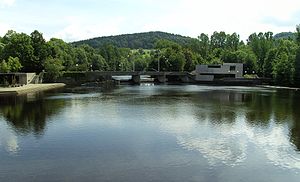
Grafenau (Niederbayern) / Geografi
Grafenauer Kurparksø
Grafenau er en by i Landkreis Freyung-Grafenau i Regierungsbezirk Niederbayern i den tyske delstat Bayern. Det er en kurby i Bayerischer Wald som fik sine stadrettigheder i 1376 og regnes for den ældste by i Bayerischen Wald. Grafenau er administrationsby for Nationalpark Bayerischer Wald.